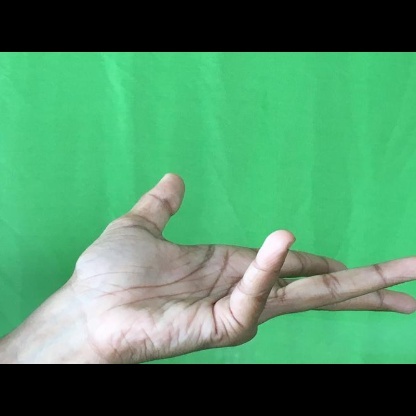
Mudra: Alapadmam